Alsos Mission

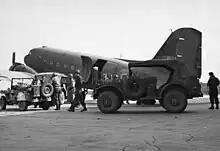
Alsos Mission personnel returned from Stadtilm on an RAF Dakota, indicating the bipartisanship of its activity.

The Alsos Mission now attempted to recover the shipment that had been sent to France. Documentation was discovered that said that part of it had been sent to Toulouse. An Alsos Mission team under Pash's command reached Toulouse on 1 October and inspected a French Army arsenal. They used a Geiger counter to find barrels containing 31 tons of the uranium from Belgium. Conrad persuaded Major General Frank S. Ross to release the U.S. 3342nd Quartermaster Truck Company from the Red Ball Express to retrieve the shipment. The barrels were collected and transported to Marseille, where they were loaded on a ship bound for the United States. During the loading process a barrel fell into the water and had to be retrieved by a Navy diver. In Marseilles, the Alsos Mission detachment also met up with the detachment that had been sent to Italy, which now rejoined them. The remaining 49 tons of the original shipment to France were never found.